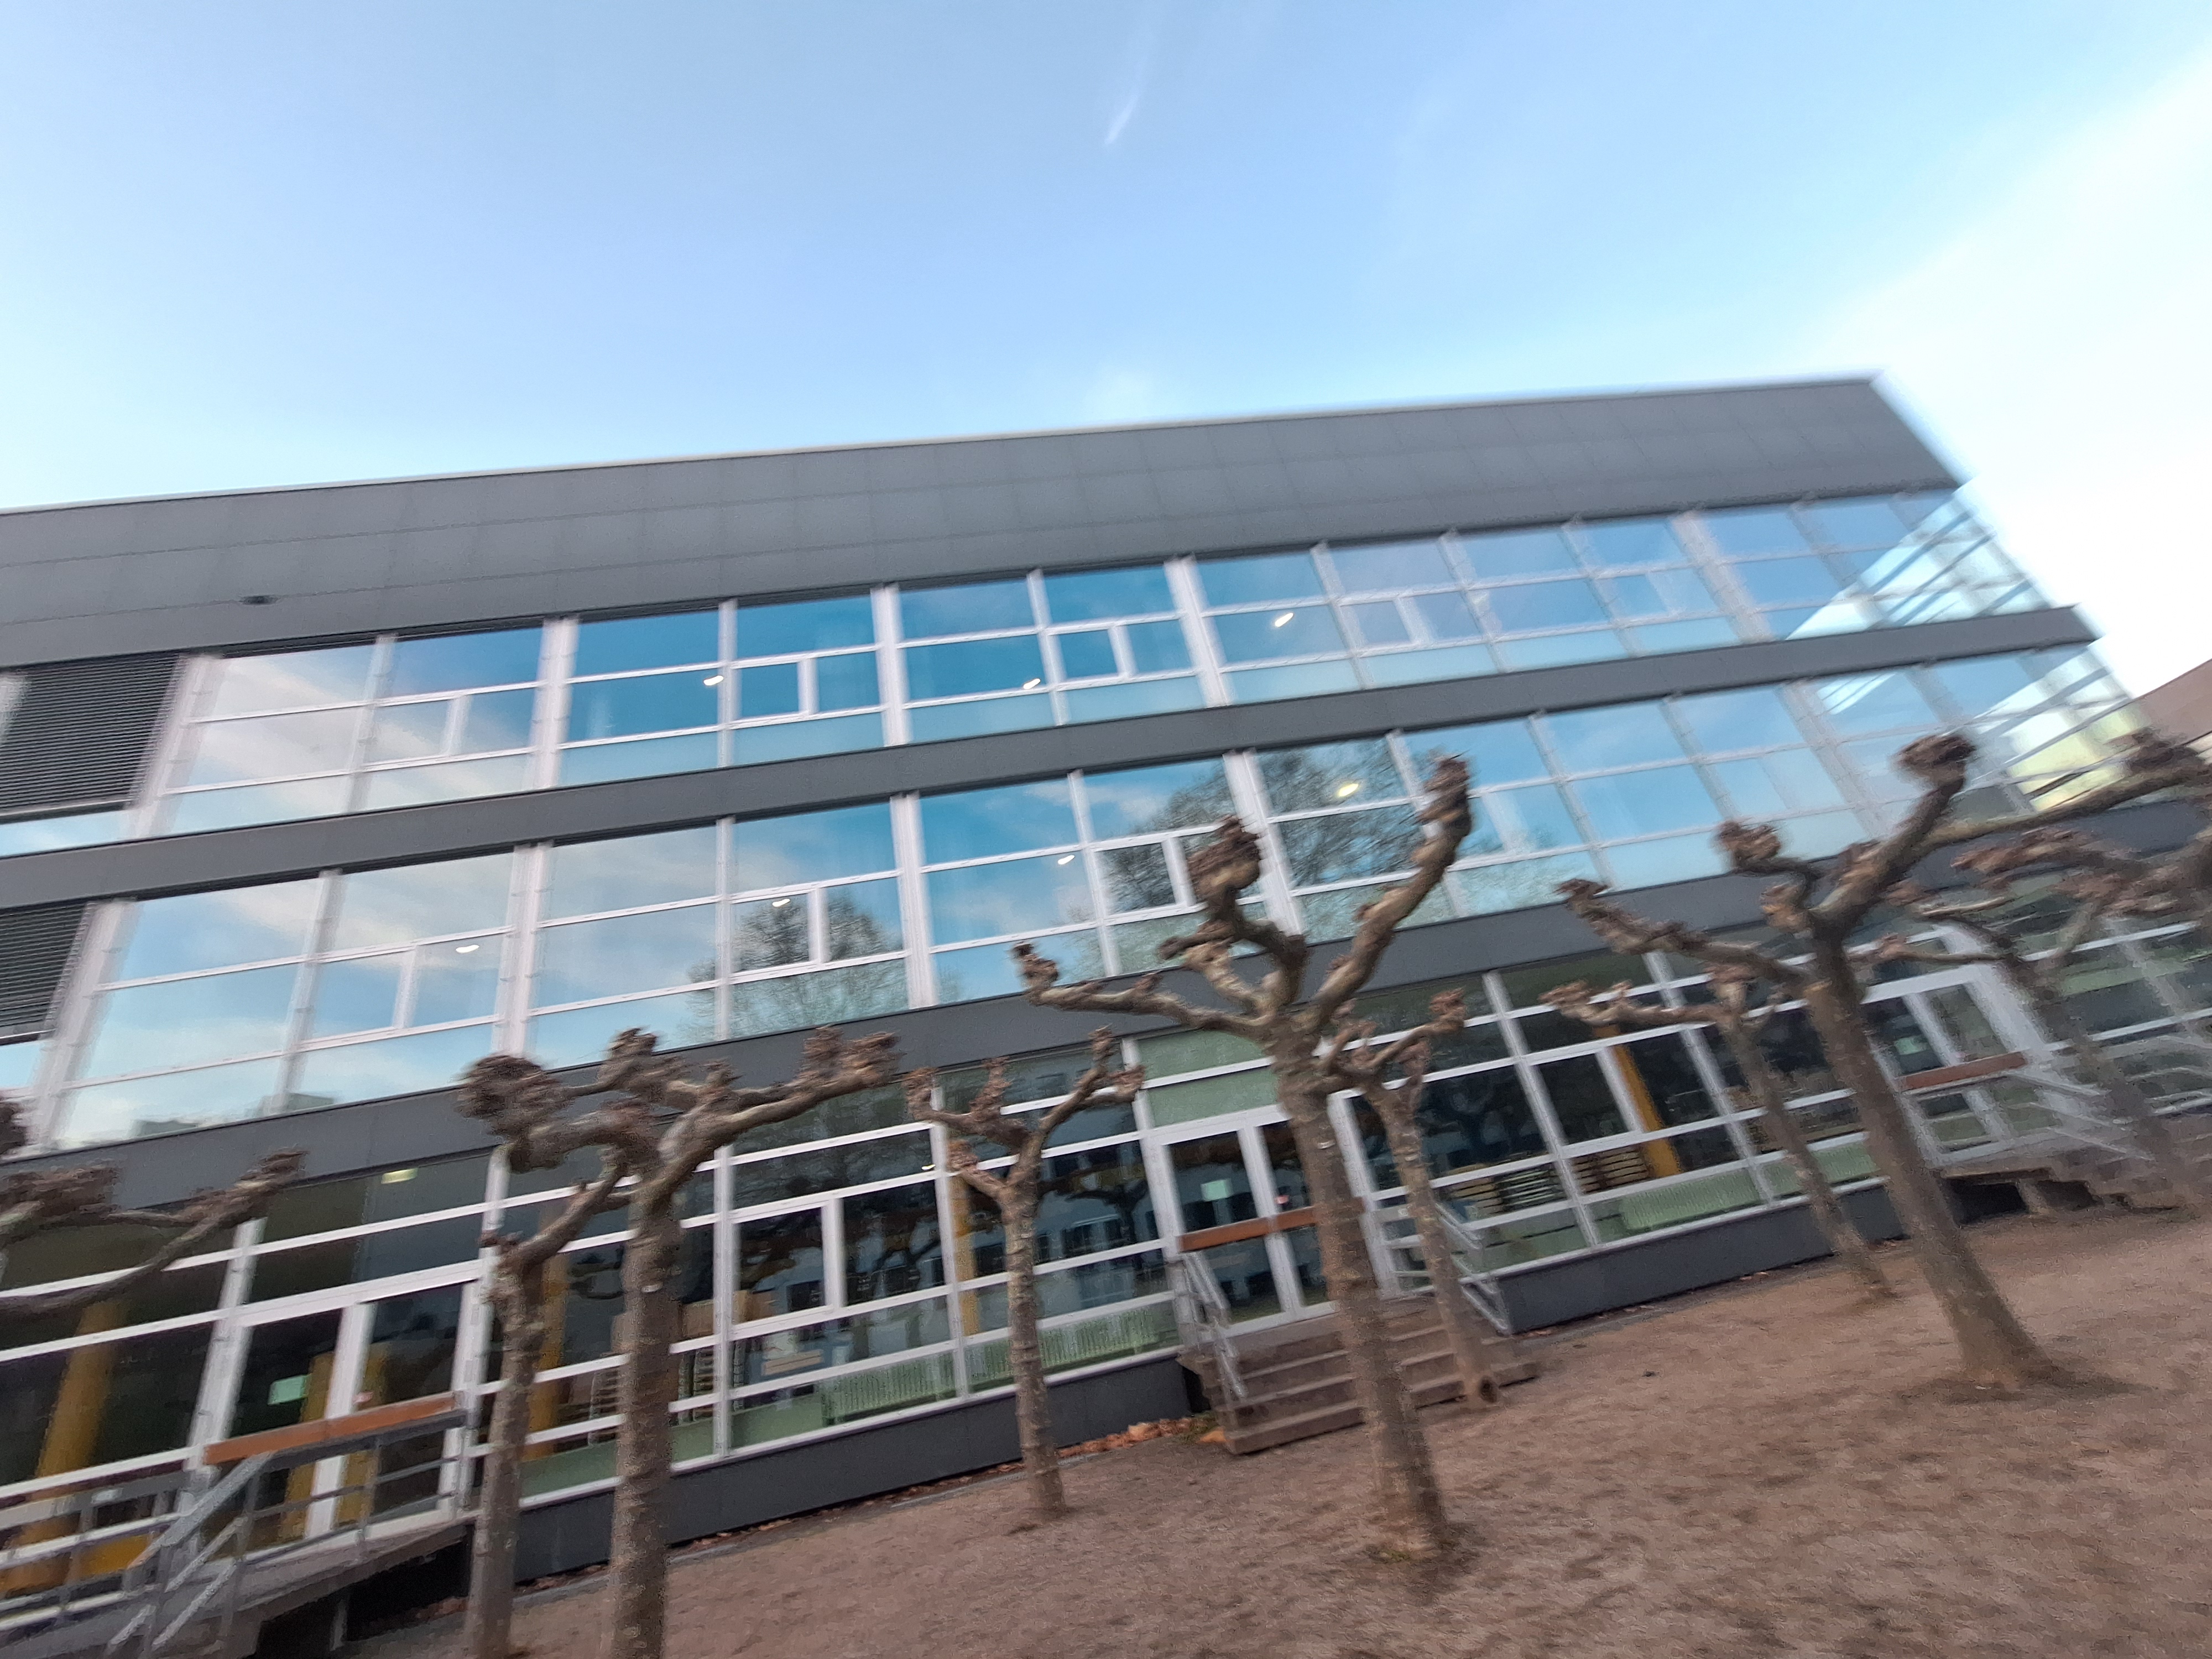
Building: Biegenstraße 14